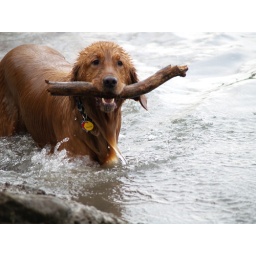
rusty in lady bird lake